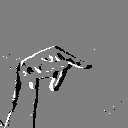
ASL letter: p